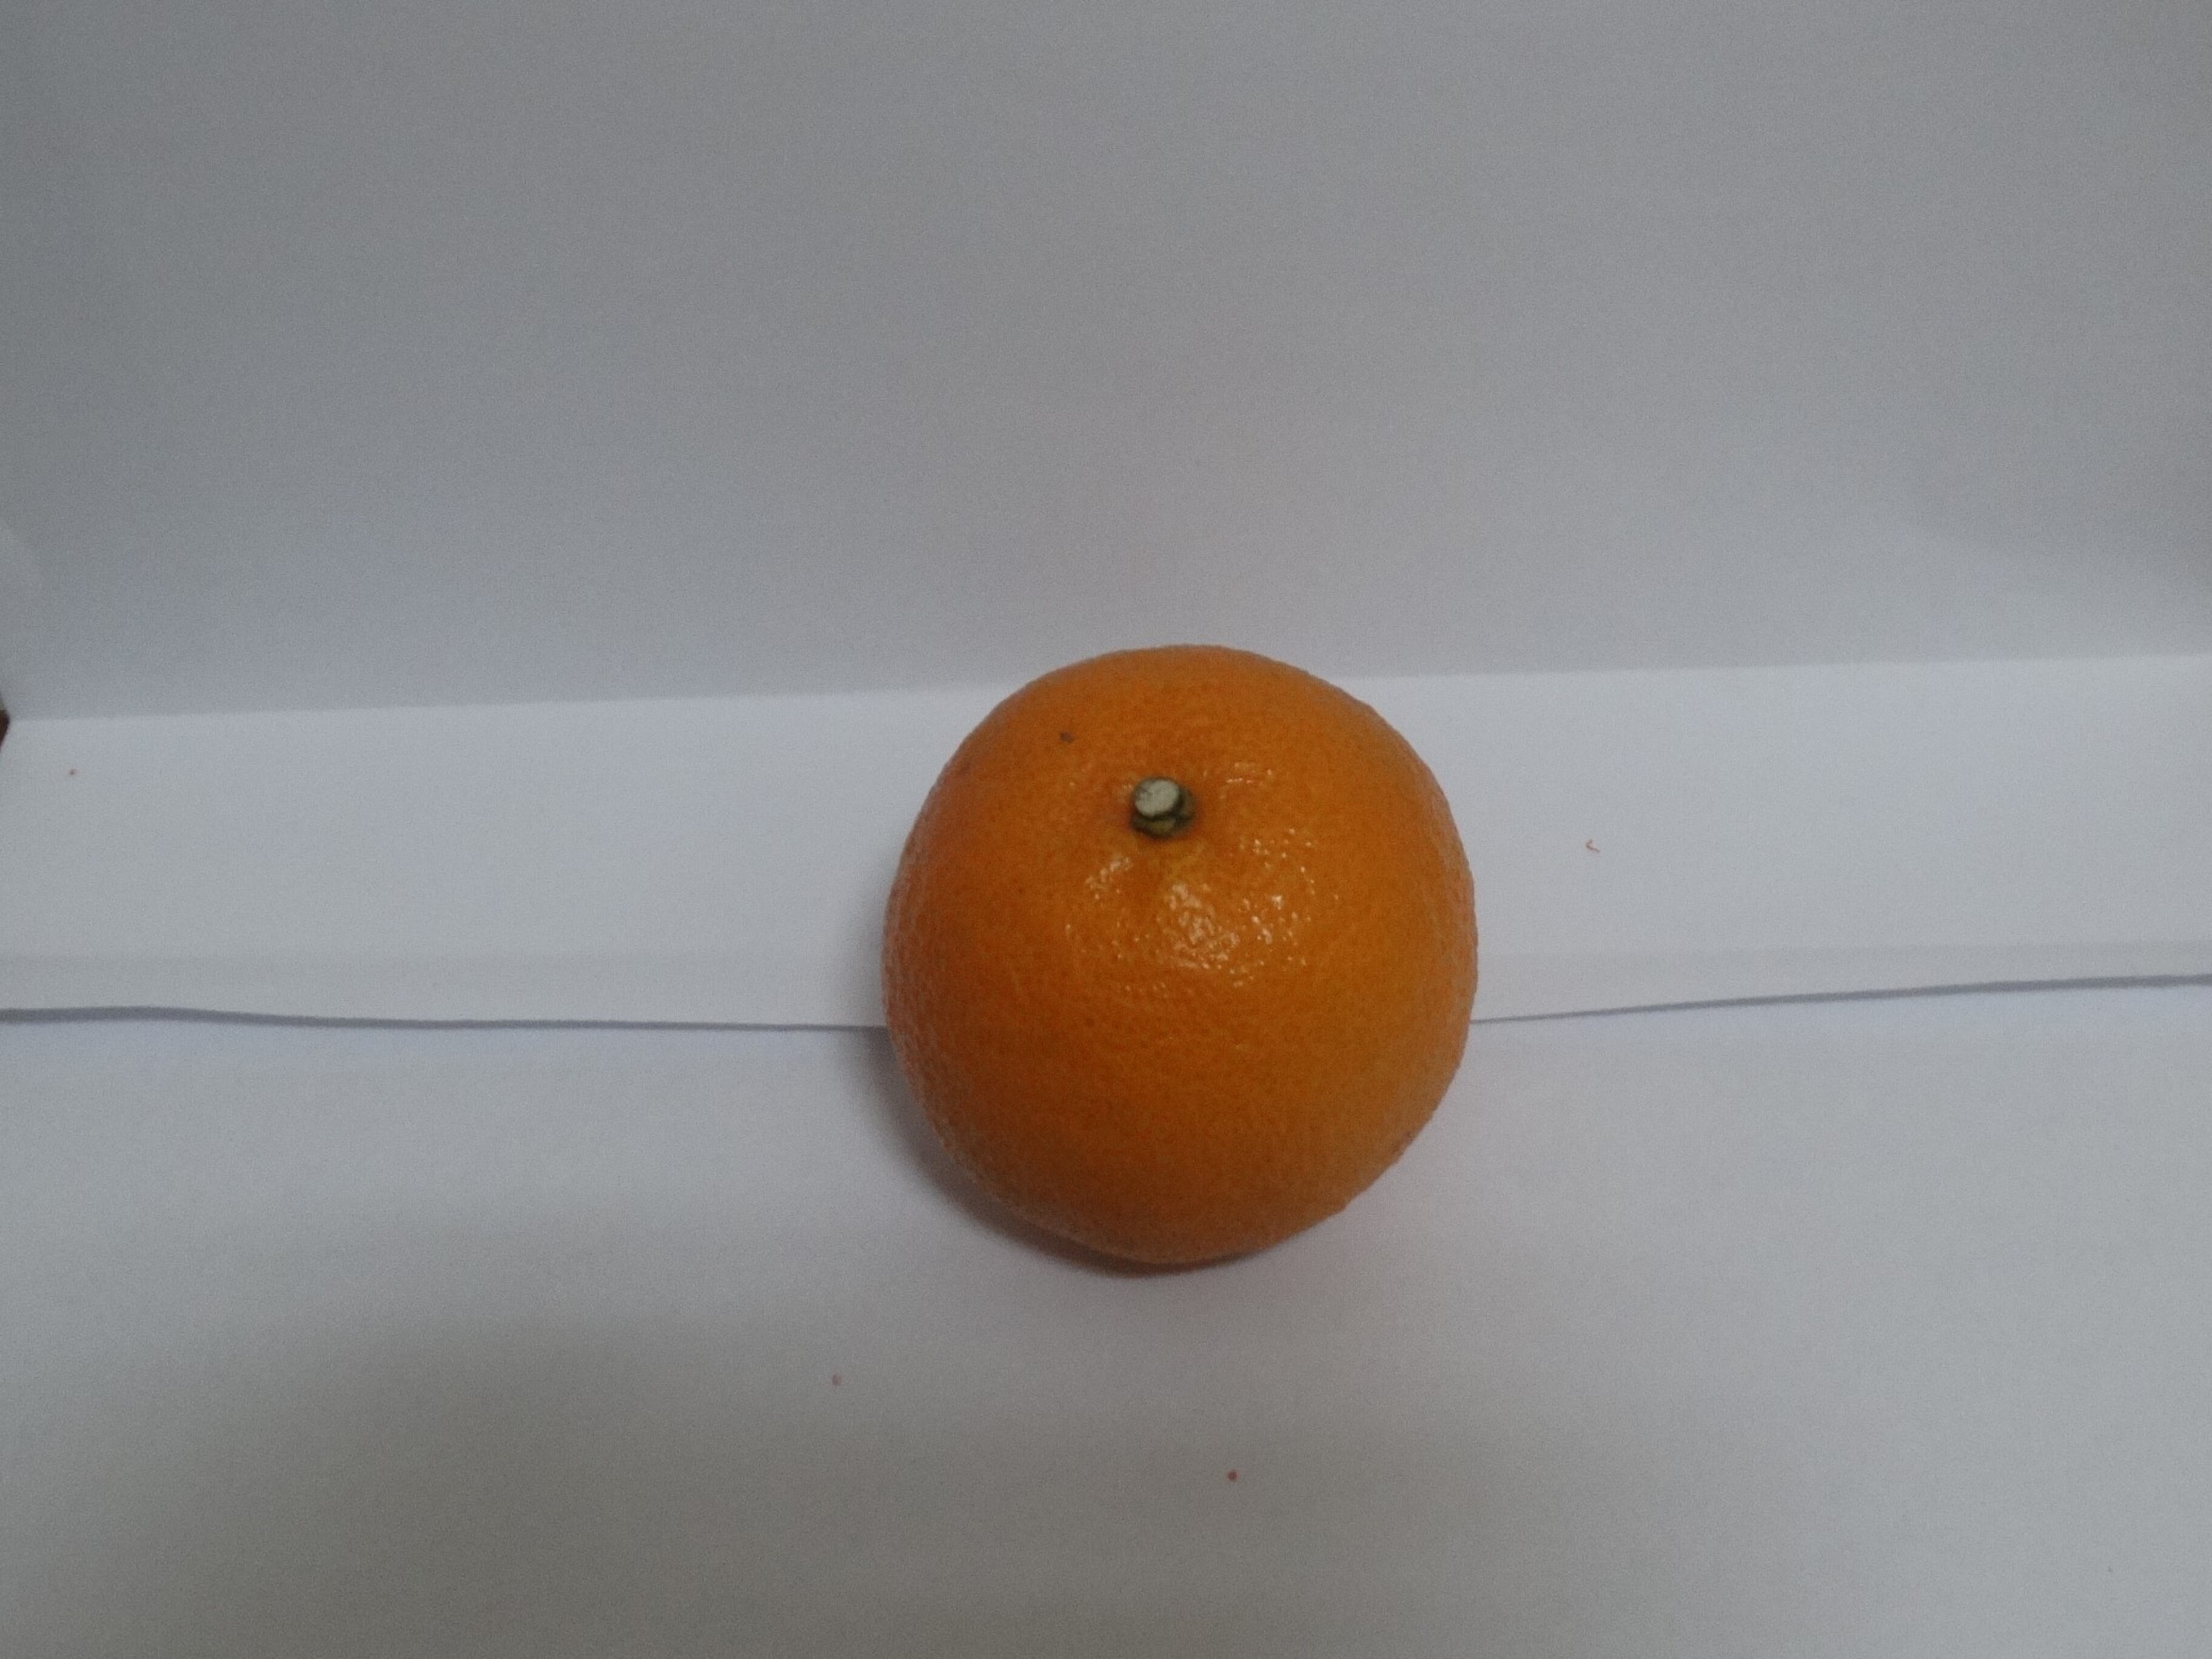
Citrus fruit variety: tankan